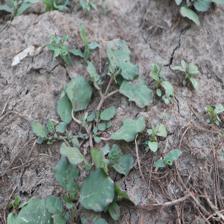
Label: BroadLeafWeed